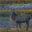
Label: deer